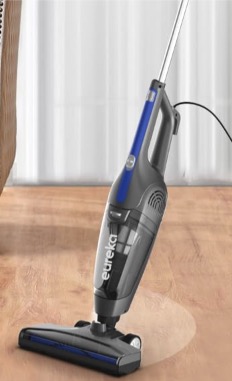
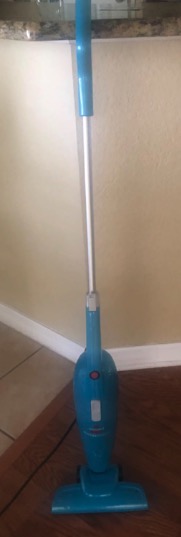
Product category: items_vacuum
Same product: no